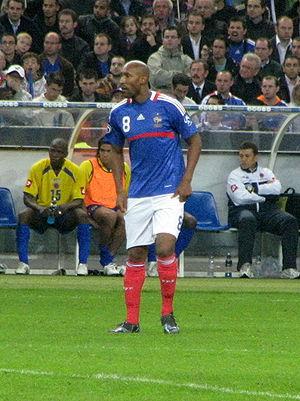
Nicolas Anelka lors du match amical France-Colombie
Nicolas Anelka, né le 14 mars 1979 au Chesnay, est un footballeur international français qui a évolué au poste d'attaquant.
Le centre de formation du Paris Saint-Germain Football Club est un centre de formation de football destiné à former les jeunes joueurs du Paris Saint-Germain, club de football professionnel situé à Paris et à Saint-Germain-en-Laye en Île-de-France, en leur fournissant une structure d'hébergement, un accompagnement scolaire et un programme de formation sportive. La structure est inaugurée le 4 novembre 1975, avec Pierre Alonzo comme premier directeur ; Bertrand Reuzeau en est le directeur actuel. Les équipes de jeunes ont remporté quelques titres comme la Coupe Gambardella en 1991.